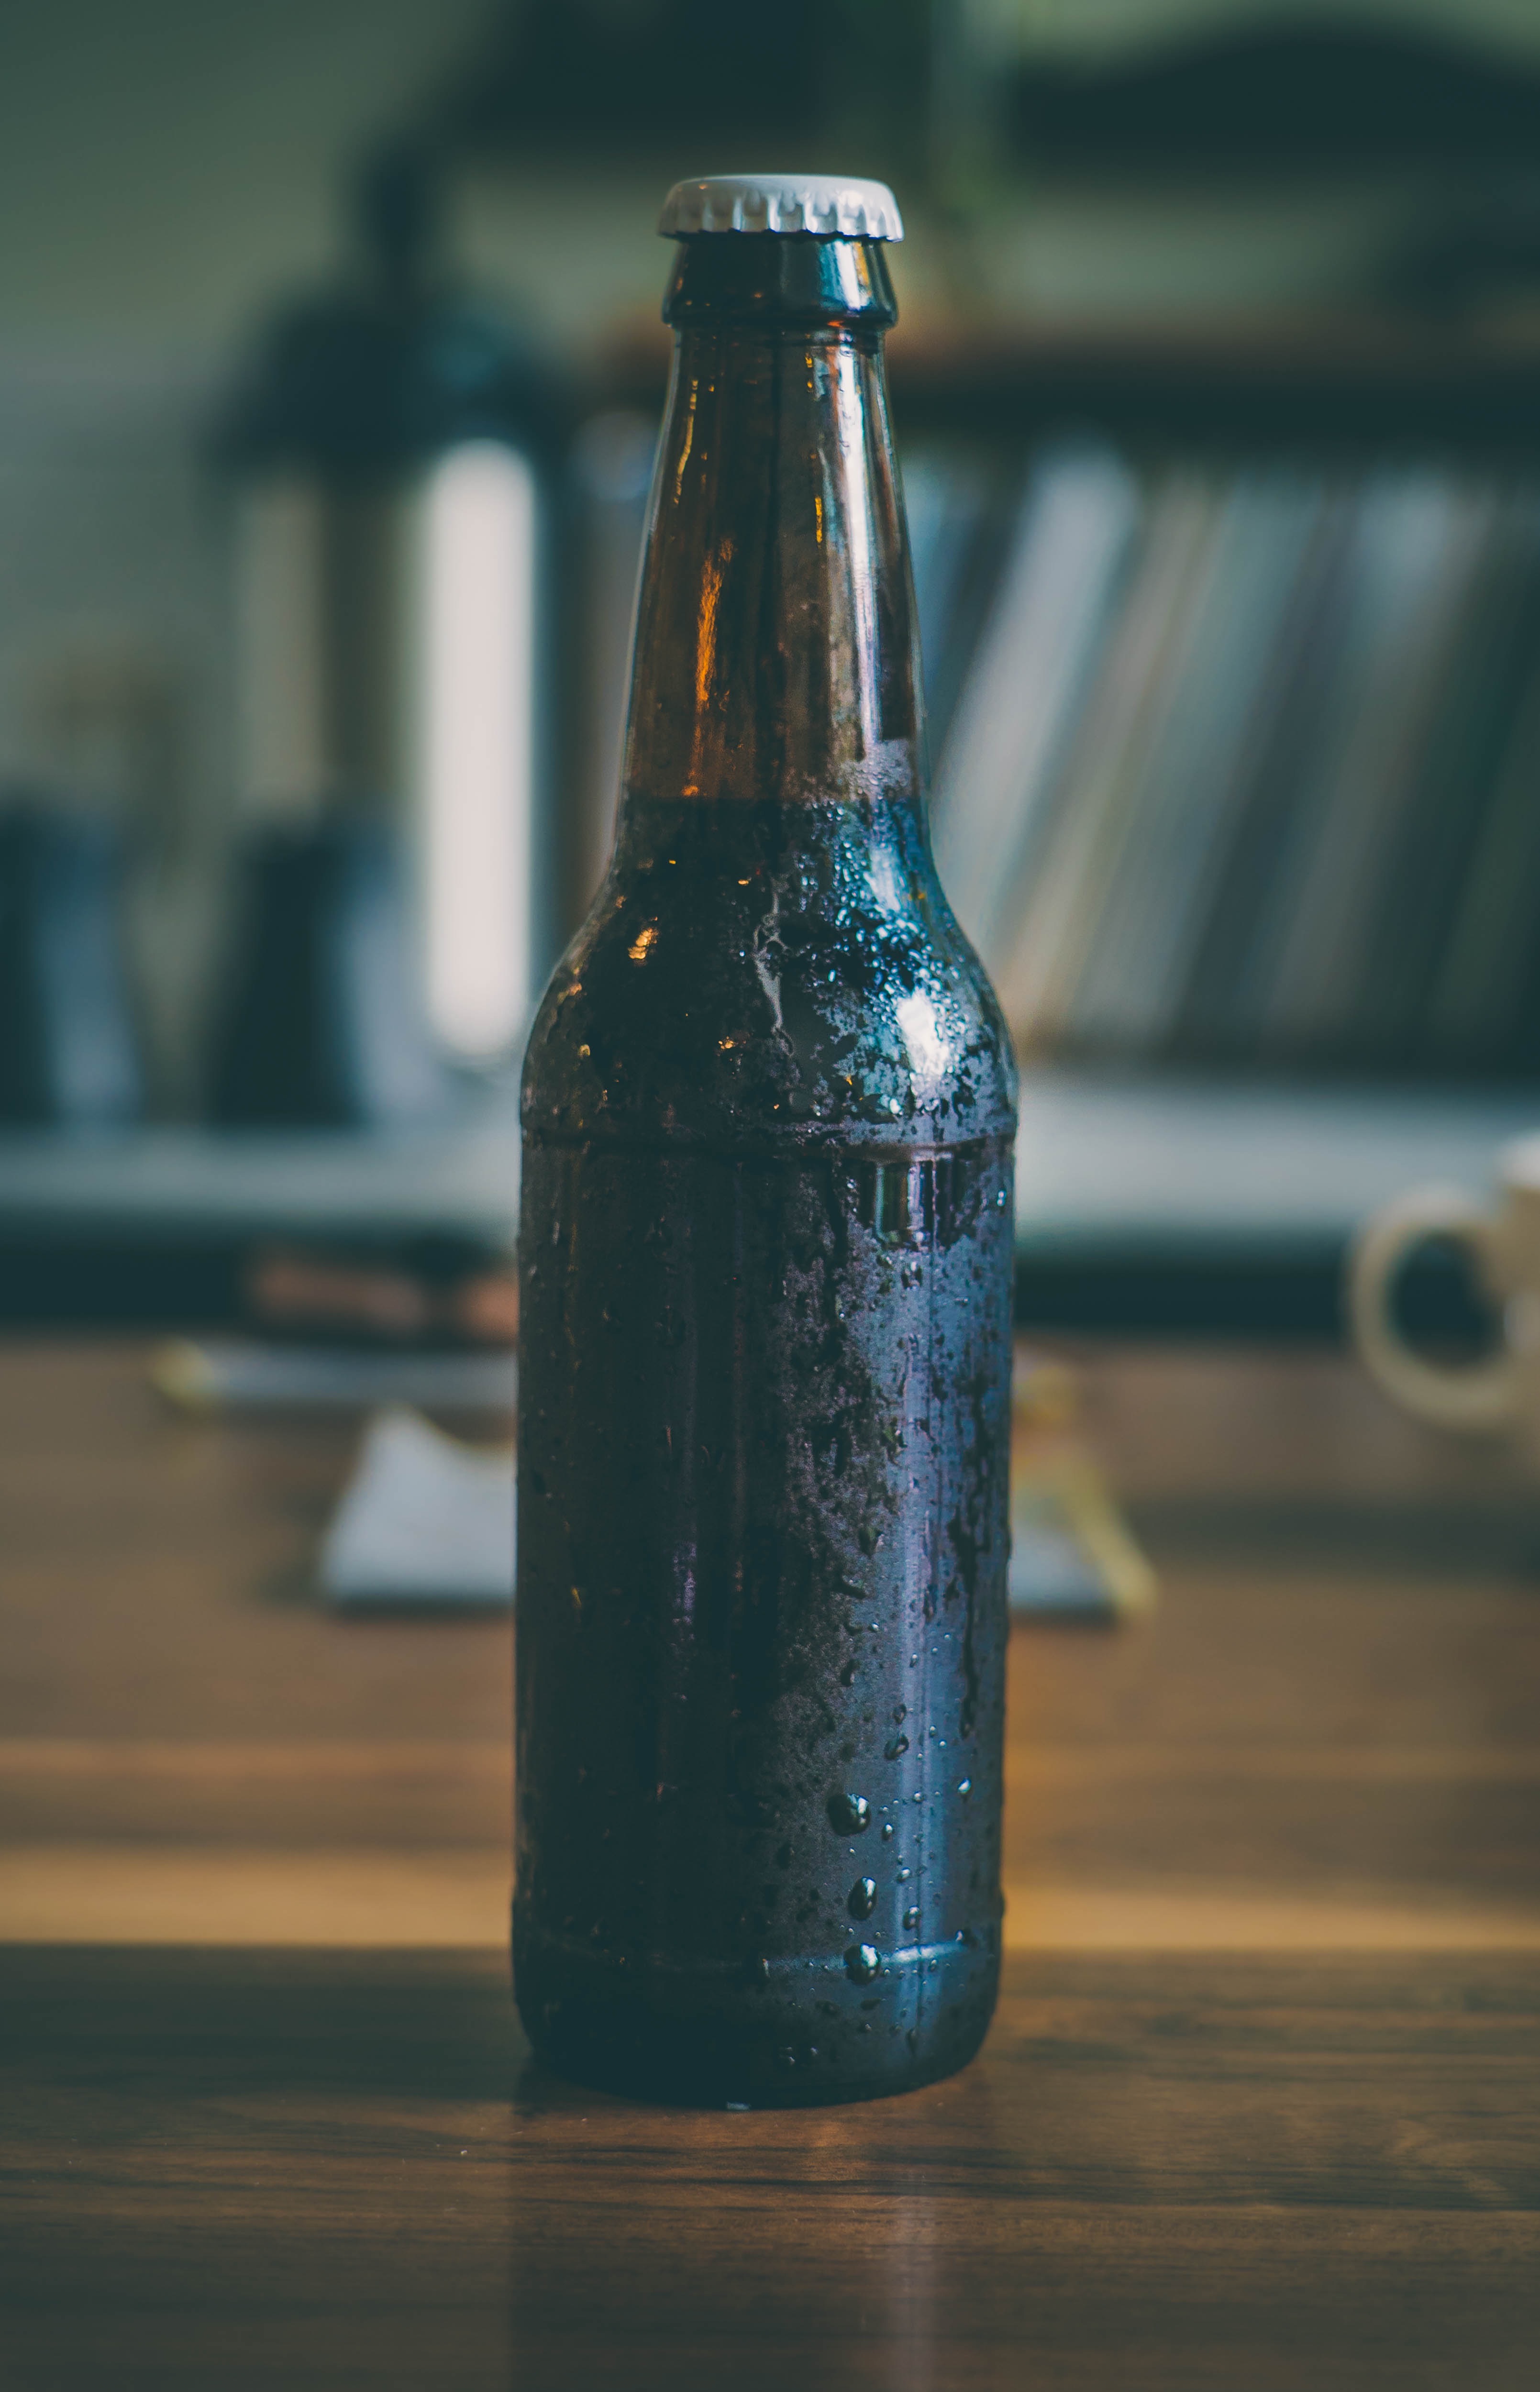
glass, drink, bottle, blue, tableware, beer, glass bottle, beer bottle, shape, alcoholic beverage, drinkware